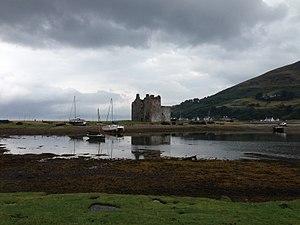
L'Île Noire est le septième album de la série de bande dessinée Les Aventures de Tintin, créée par le dessinateur belge Hergé. À l'origine publié en feuilleton dans Le Petit Vingtième, supplément de l'hebdomadaire Le Vingtième Siècle, du 15 avril 1937 au 16 juin 1938, l'album paraît en novembre 1938 aux éditions Casterman. L'album est colorisé en 1943, avant d'être refondu en 1966, donnant la version actuelle.